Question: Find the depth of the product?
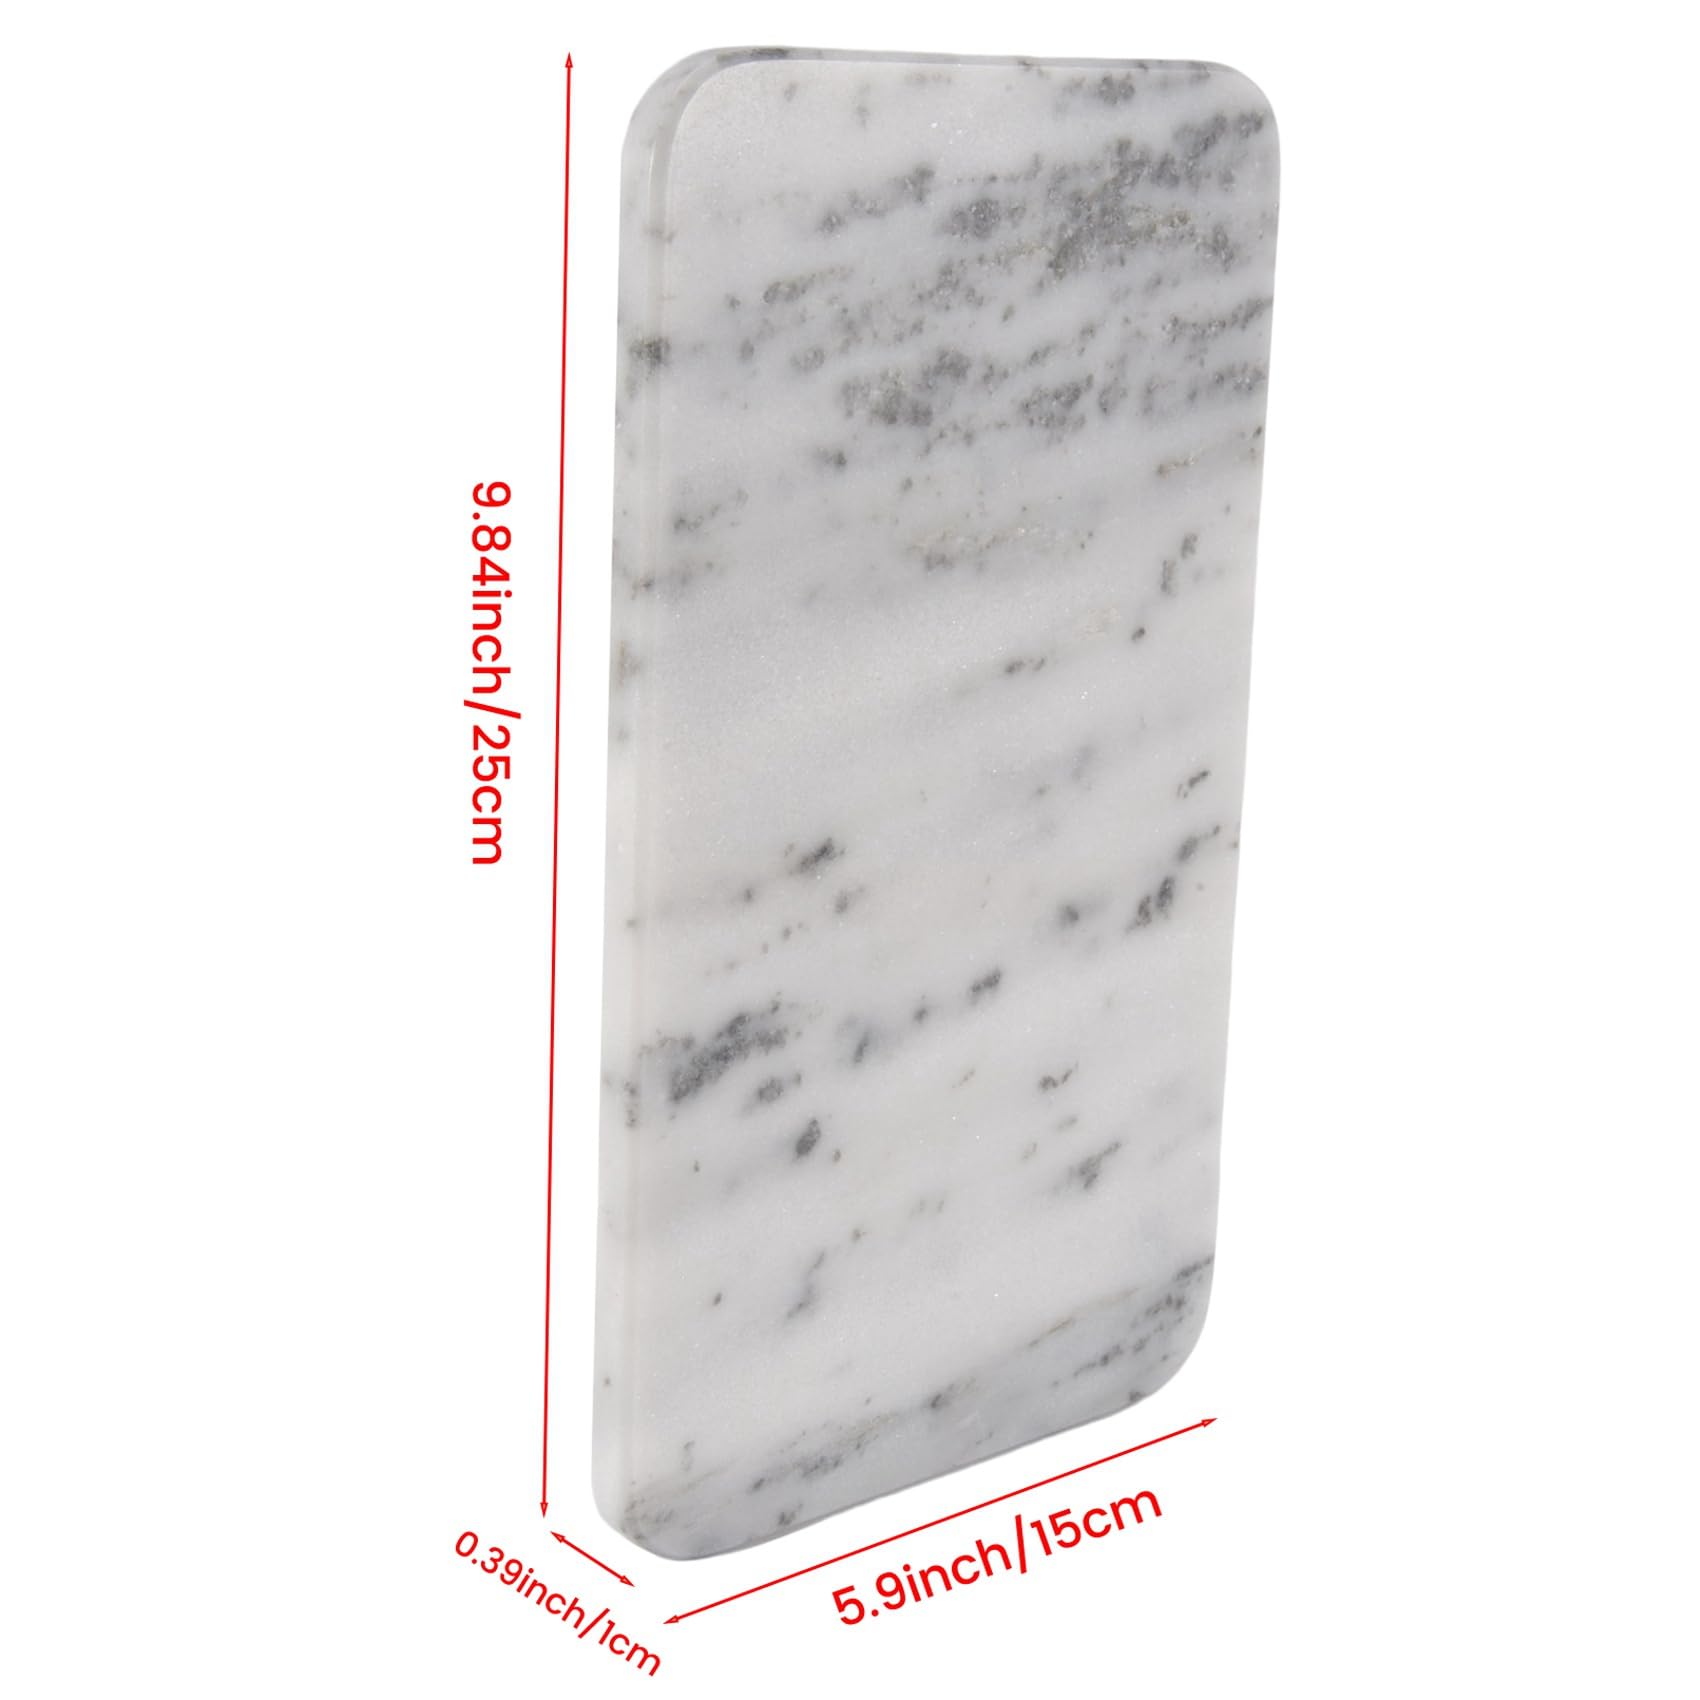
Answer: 25.0 centimetre